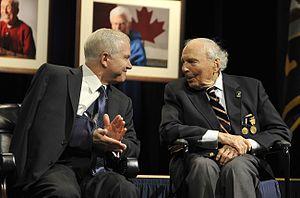
Frank Buckles, né Frank Woodruff Buckles le 1ᵉʳ février 1901 et mort le 27 février 2011, est un vétéran américain de la Première Guerre mondiale. Il a été le dernier vétéran vivant ayant combattu lors de cette guerre pour les États-Unis.